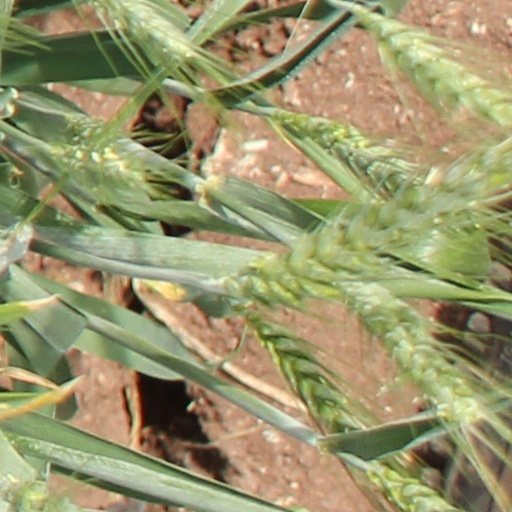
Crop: wheat